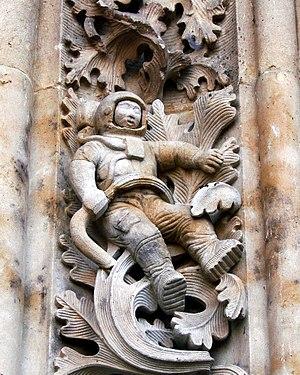
OOPArt ou oopart est un sigle ou un nom anglais formé à partir des initiales de out of place artifact. La paternité de cette expression revient au zoologiste américain Ivan T. Sanderson, qui l'emploie pour désigner un artéfact dont la présence sur le site de sa découverte constitue a priori une anomalie et une énigme.
La Catedral Nueva de Salamanca ou Nouvelle cathédrale de Salamanque placée sous l'invocation de l'Assomption de la Vierge, est, avec l'ancienne cathédrale ou Catedral Vieja, une des deux cathédrales de la ville de Salamanque en Espagne.
La théorie des anciens astronautes est une spéculation pseudo-scientifique et ufologique selon laquelle plusieurs anciennes civilisations auraient été en contact avec des « visiteurs » extraterrestres venus apporter sur la Terre quelques savoirs dans les domaines de l'écriture, de l'architecture, de l'agriculture, des mathématiques, de l'astronomie et de la médecine.